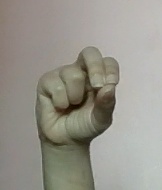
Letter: gaaf